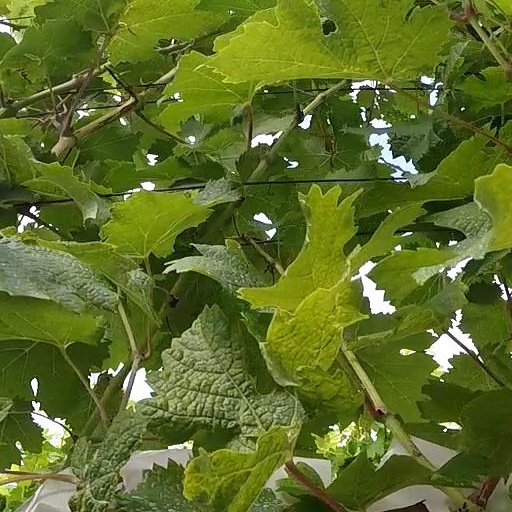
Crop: grape